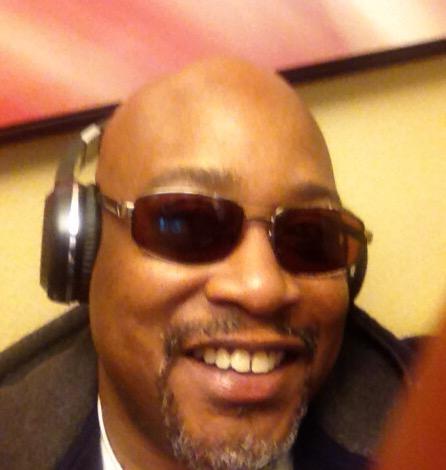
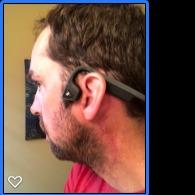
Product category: headphones
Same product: no